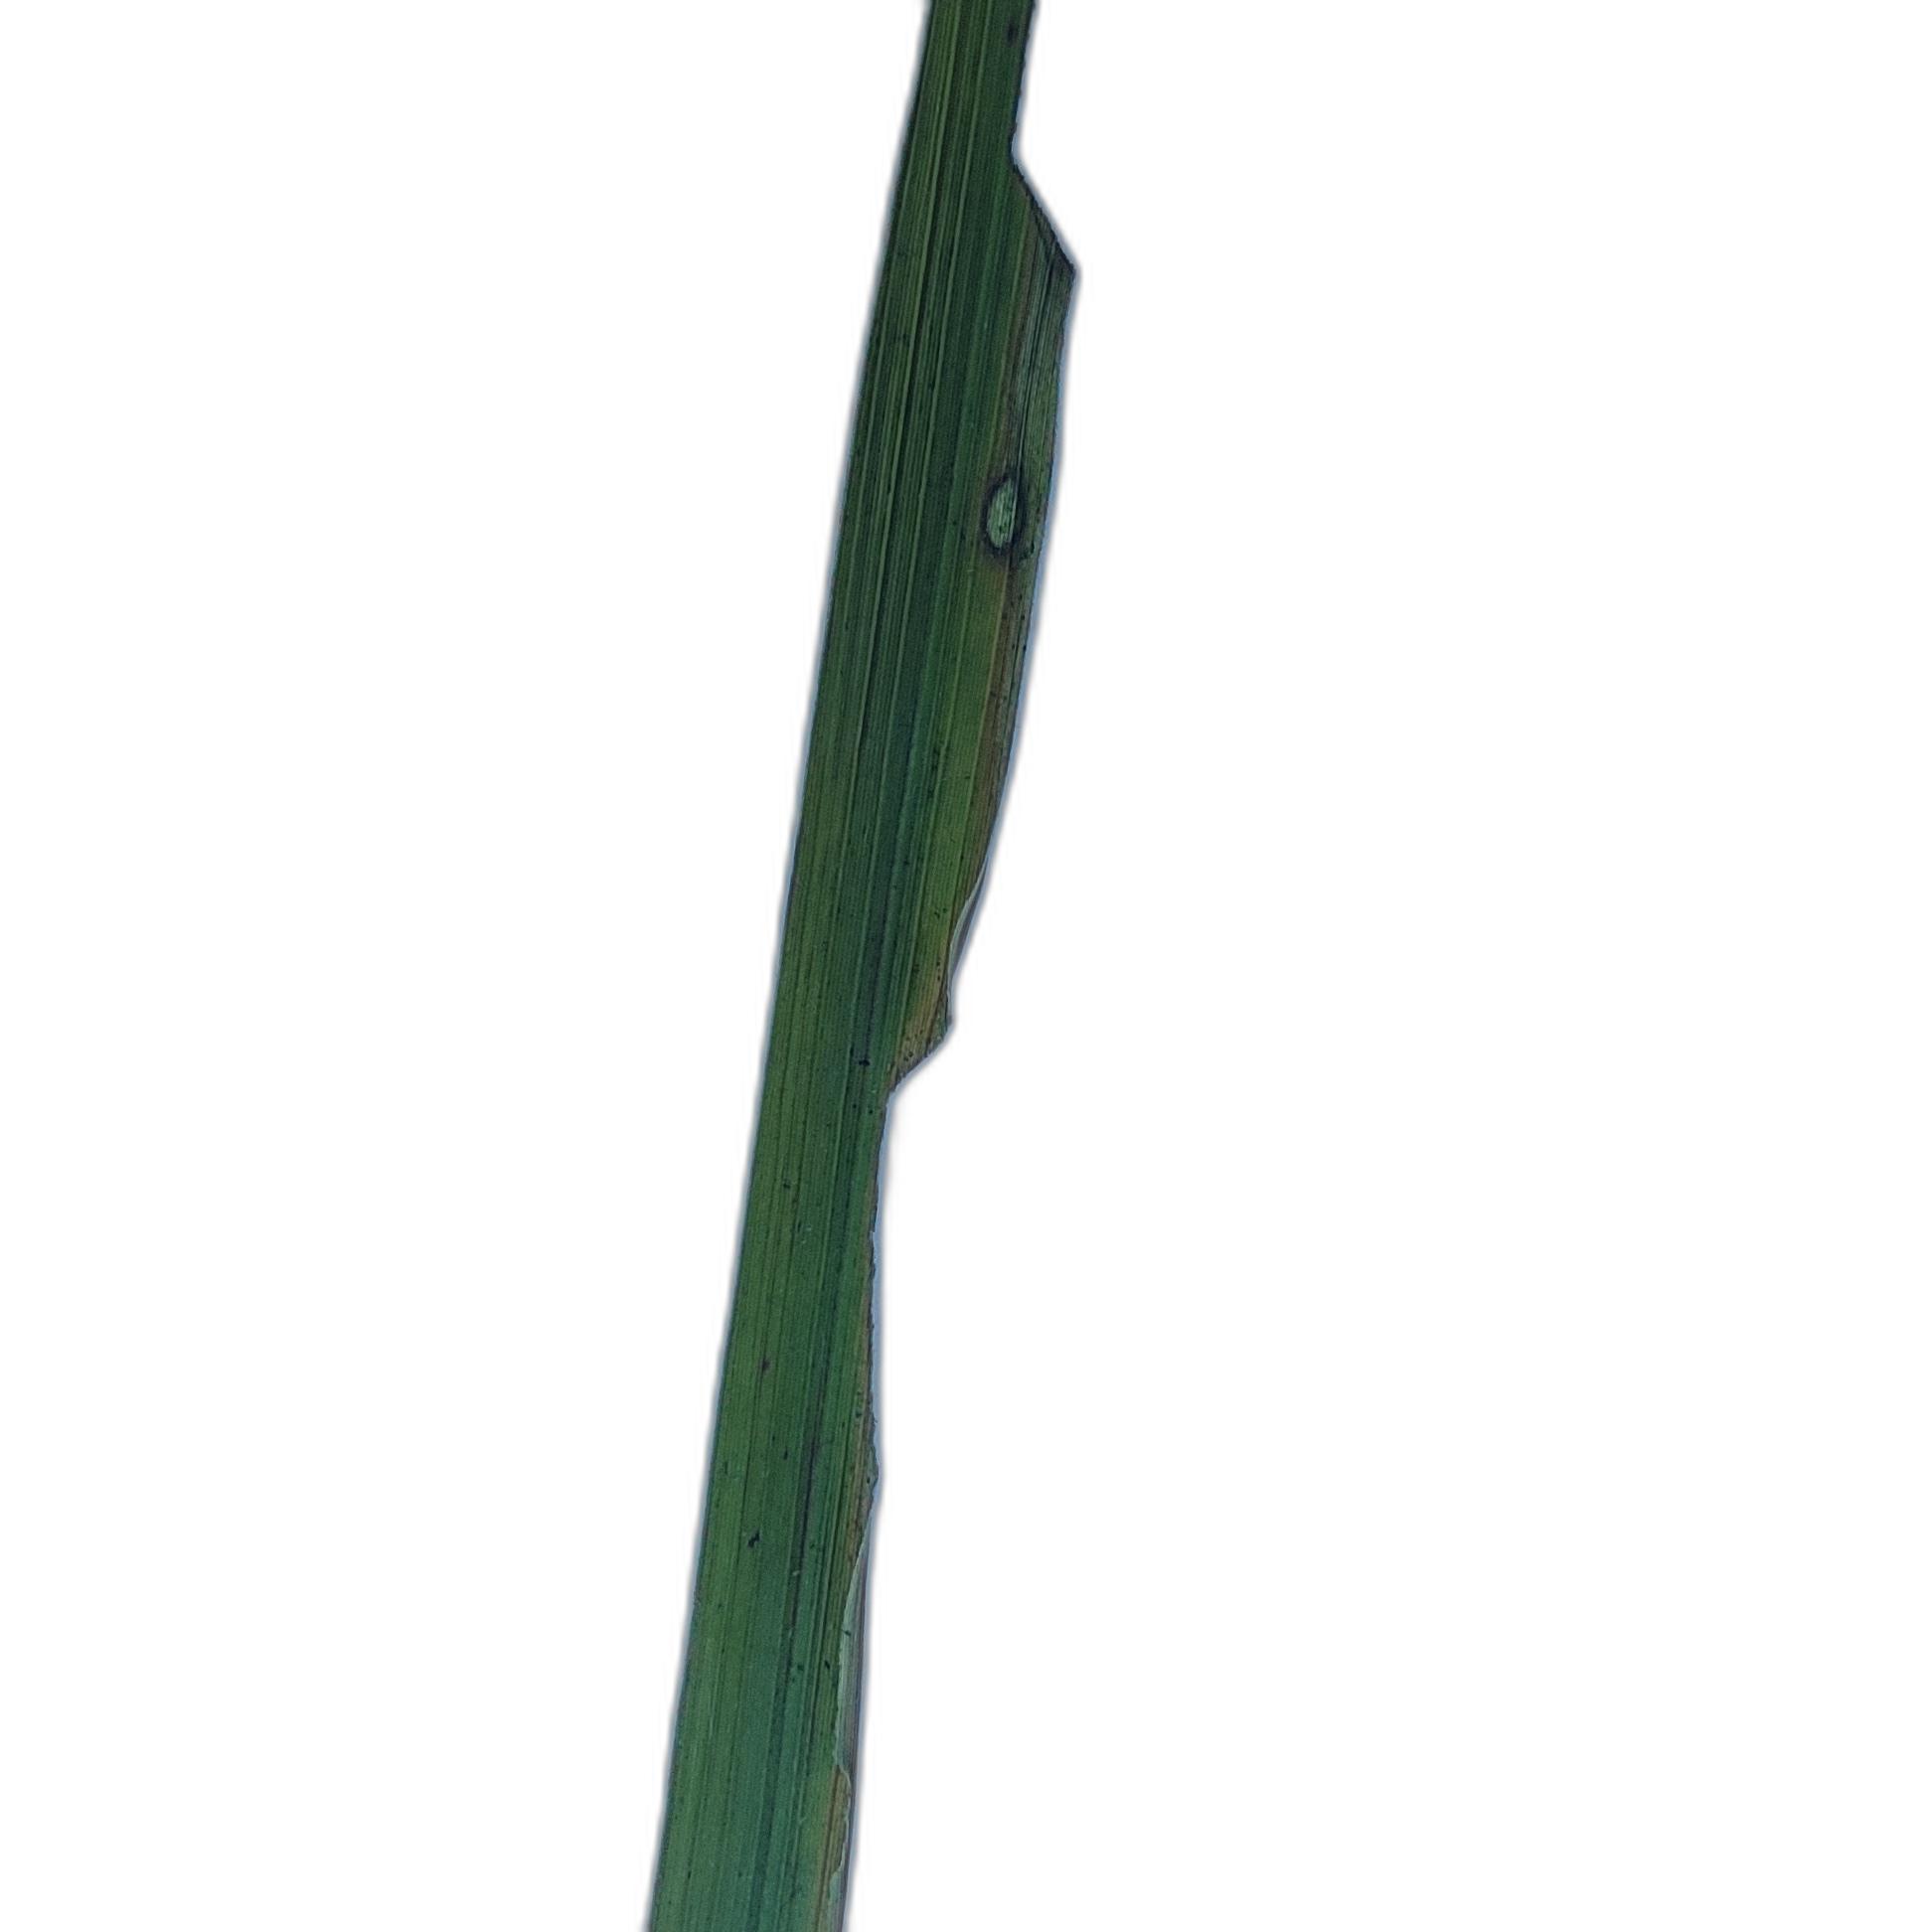
Label: Insect